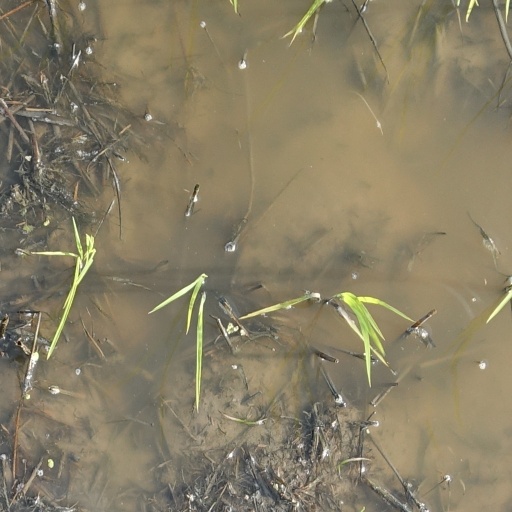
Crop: rice